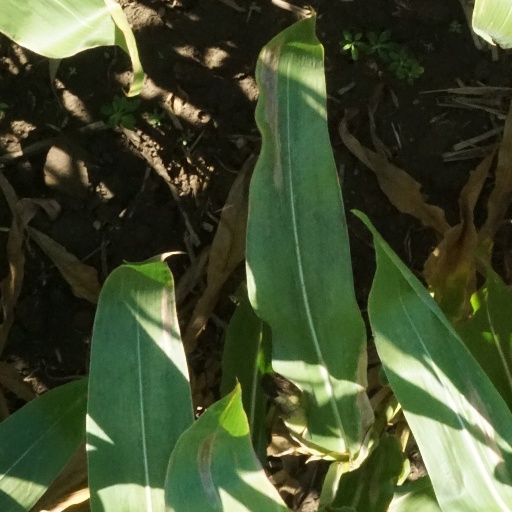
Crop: maize; corn